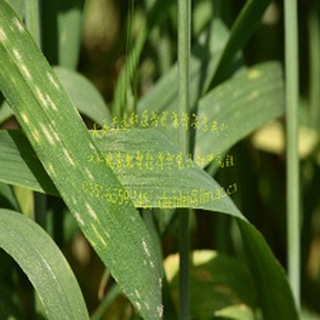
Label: wheat_mildew